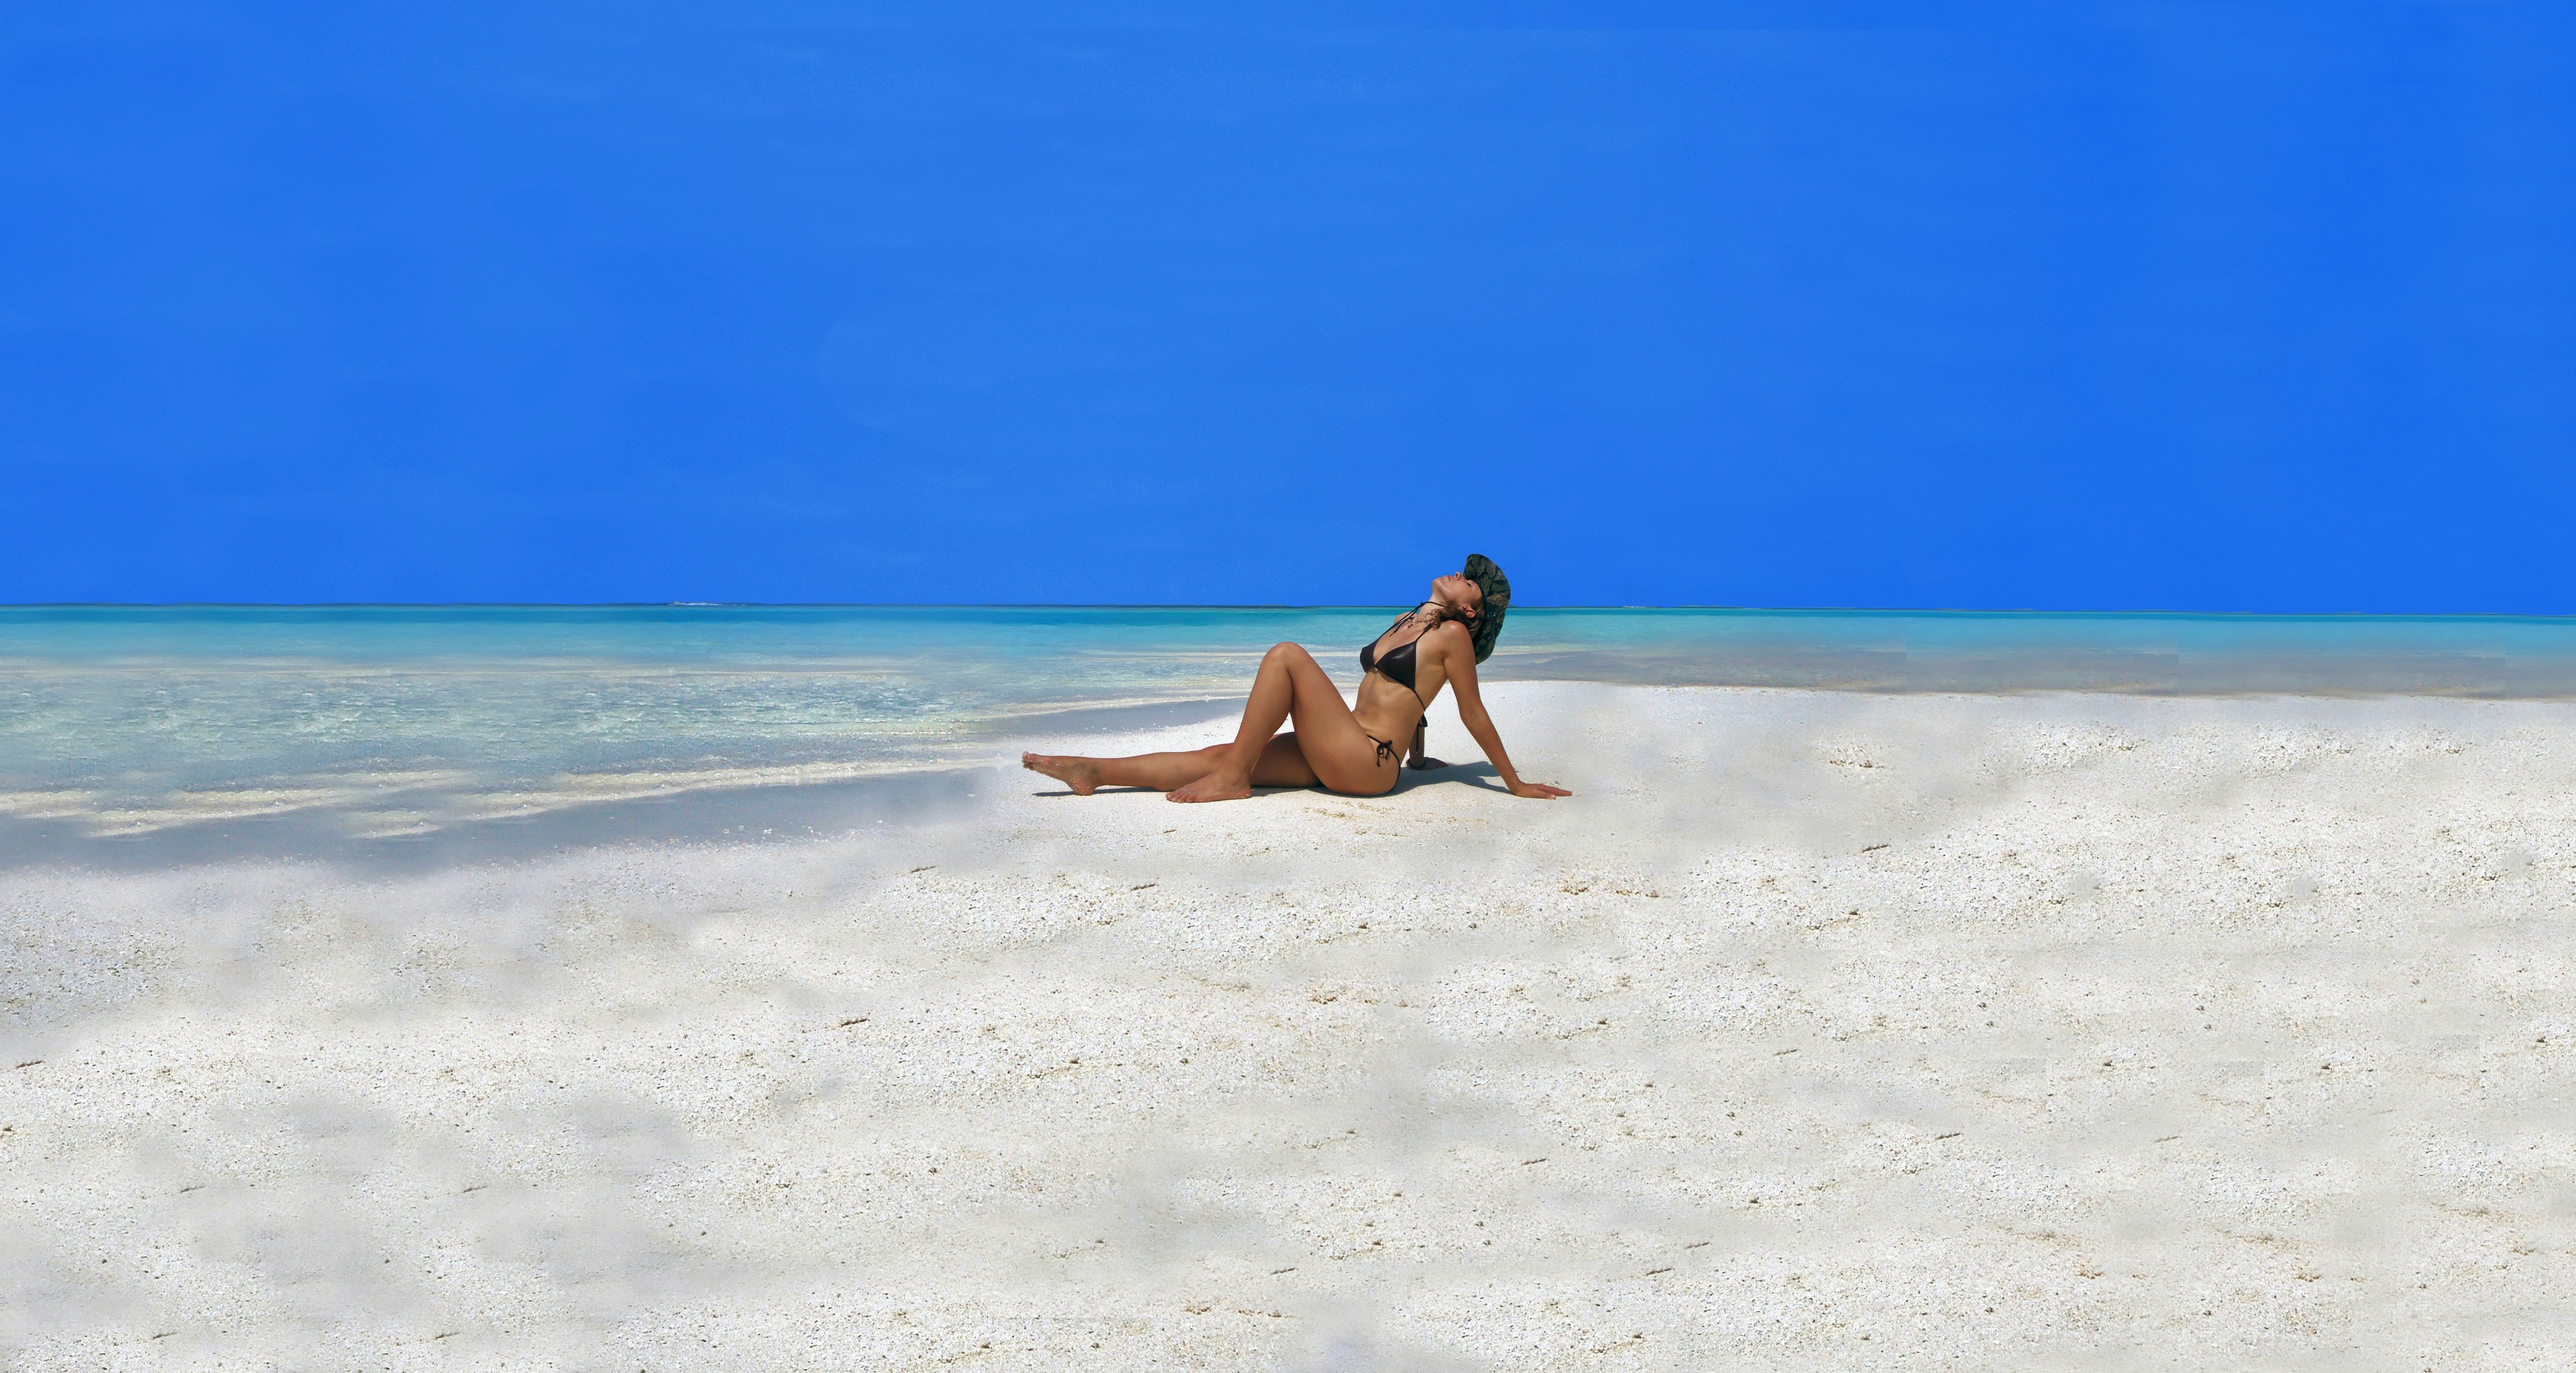
beach, landscape, sea, coast, water, outdoor, sand, ocean, horizon, sky, girl, shore, wave, summer, vacation, sunbathing, model, paradise, swimming pool, tranquil, scenic, tropical, seascape, scenery, holiday, fashion, blue, bikini, body of water, blue sky, swimsuit, sexy, glamour, maldives, sunny sky